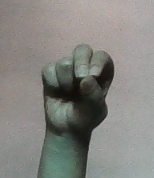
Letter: gaaf